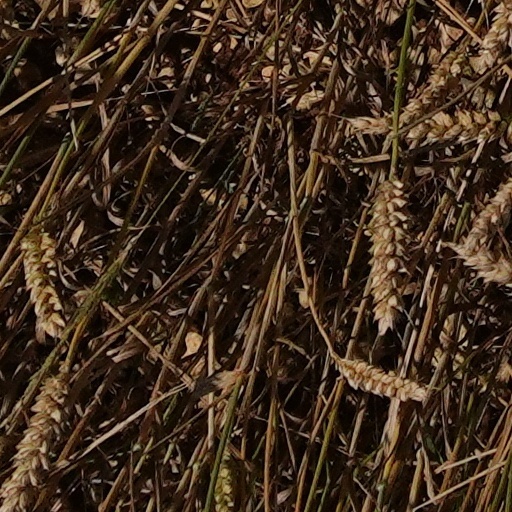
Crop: wheat